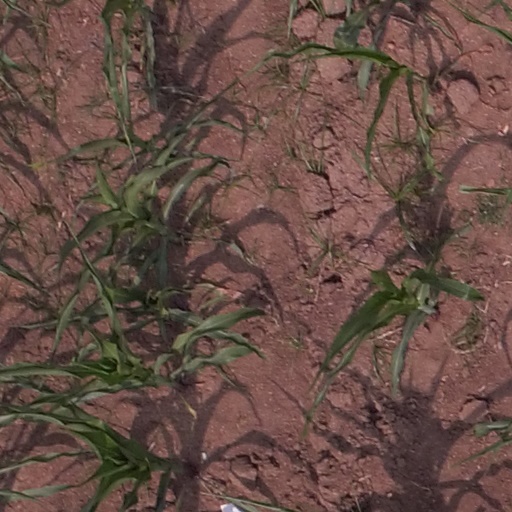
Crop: maize; corn